Michael Callan

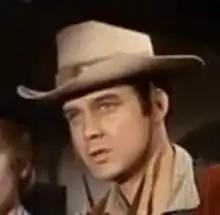
Callan in trailer for "Cat Ballou"

Callan was a juvenile delinquent threatening Alan Ladd in "13 West Street" (1962), then was reunited with Walley in the family comedy, "Bon Voyage!" (1962) for Walt Disney. "Filmink" argued "Callan had a strand of cruelty about his screen persona, which ensured that he was an excellent villain, but could be unsettling in more sympathetic roles such as this one." Back at Columbia, Callan appeared in a big hit, "The Interns" (1962), as one of four young doctors. Selznick said at the time "Mickey is very hot now".